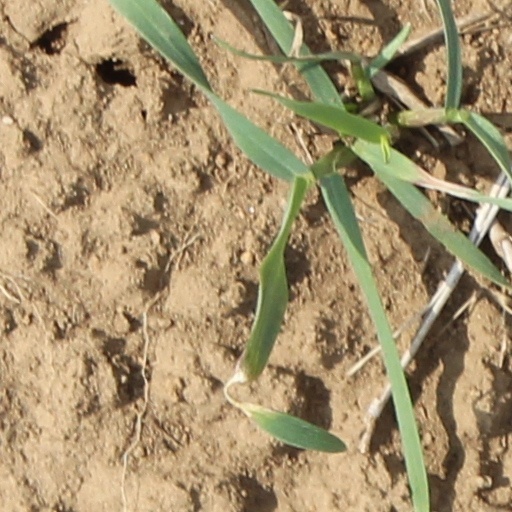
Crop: wheat